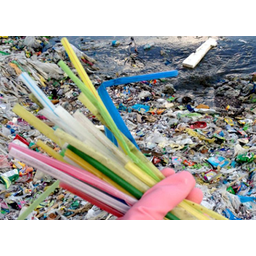
Label: plastic